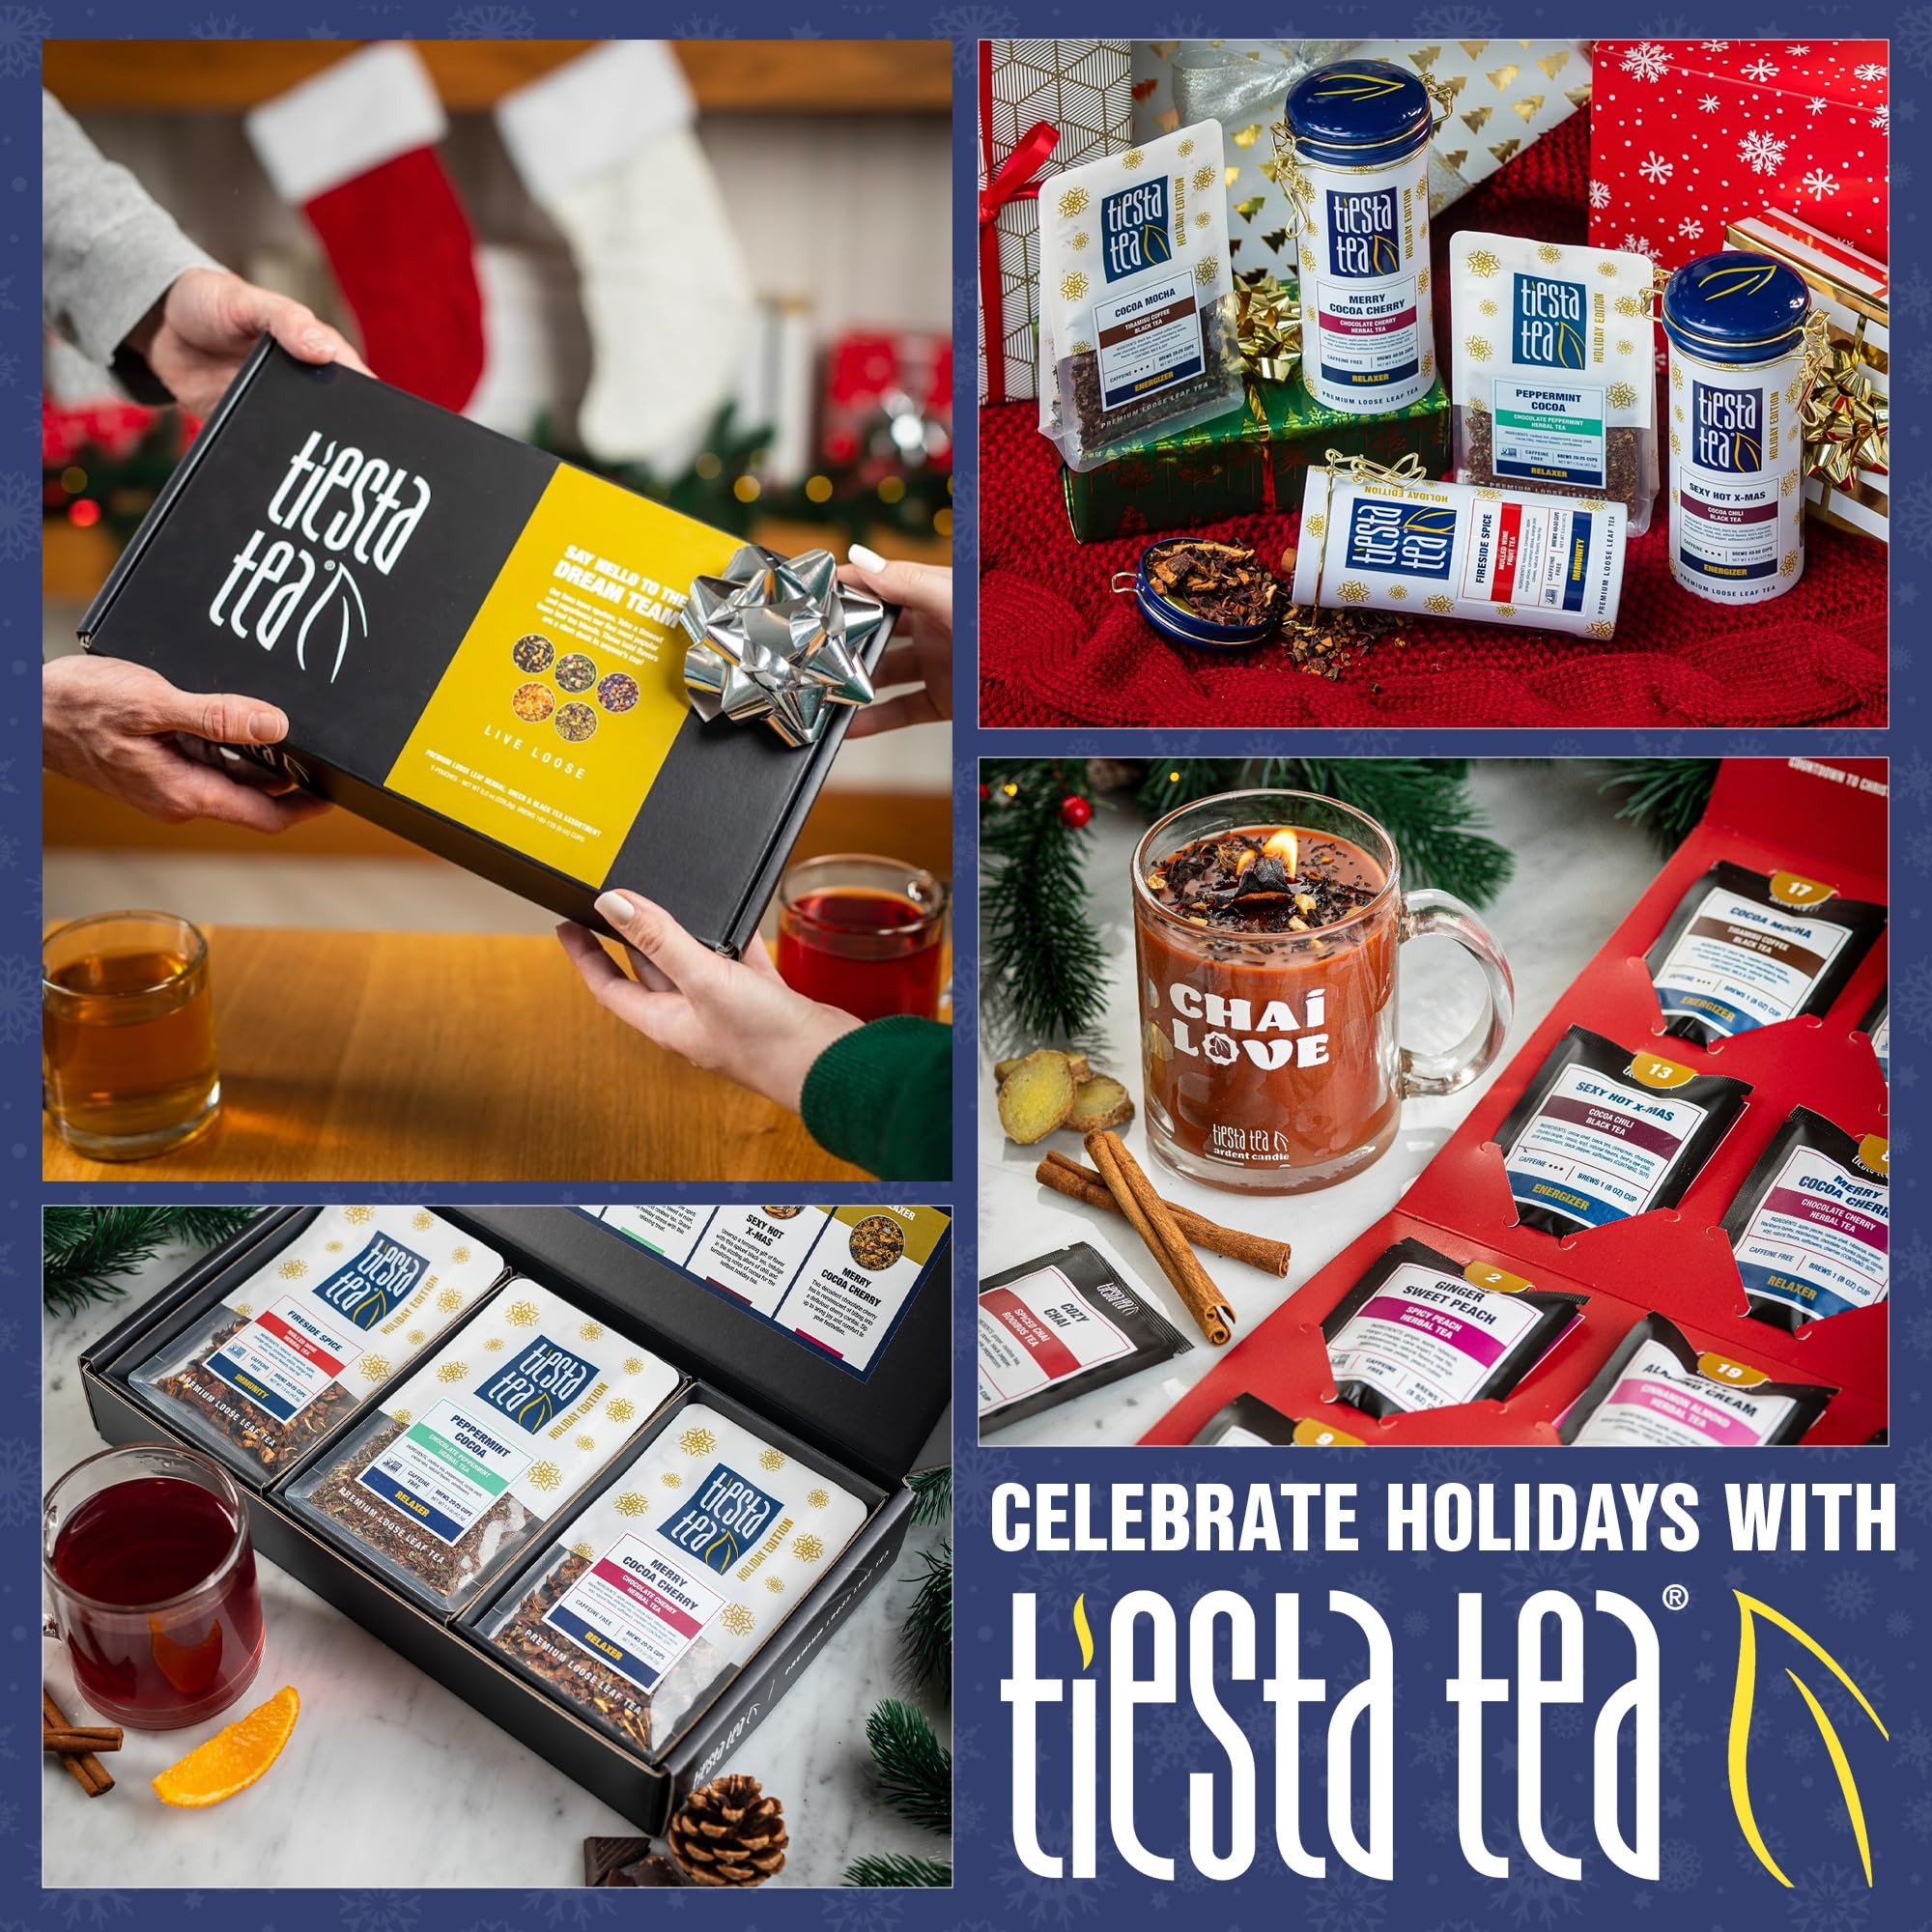
Item Name: Tiesta Tea - Blackberry Bellini Cold Brew | Loose Leaf | Blackberry Citrus Green Tea | Medium Caffeinated | Cold Brew Packets | Makes 64 oz of Pitcher Per Bag (Pack of 10)
Bullet Point 1: REFRESHING BLACKBERRY CITRUS GREEN TEA BLEND: Revive your senses with Tiesta Tea's Blackberry Citrus Green Tea, a vibrant blend of loose leaf green tea designed for cold brewing. Combining tart blackberries, sweet pineapple, and zesty lemon, this invigorating tea offers a unique, naturally sweet flavor that’s perfect for enjoying over ice. Stay energized with every sip!
Bullet Point 2: ALL-NATURAL, HIGH-QUALITY INGREDIENTS: Tiesta Tea’s Blackberry Citrus Green Tea is crafted with a premium blend of carefully selected natural ingredients, including pineapple, green tea, elderberries, lemon peel, raspberries, and blackberries. These quality ingredients create a well-balanced, flavorful tea experience that tea lovers will truly appreciate.
Bullet Point 3: TOP-TIER LOOSE LEAF BLENDS: Enjoy the premium quality of Tiesta Tea’s cold brew blends. Made with high-quality loose leaf tea and real, visible ingredients, each brew infuses naturally in cold water, delivering a fresh, smooth flavor. Ideal for iced tea lovers who appreciate a vibrant, natural taste.
Bullet Point 4: EFFORTLESS COLD BREW TEA PREP: Preparing cold brew tea has never been simpler with Tiesta Tea’s convenient, pre-measured packets. Just drop one packet into 64 oz of cold or room temperature water, steep it in the fridge for 1.5 to 2 hours, then remove the packet. Enjoy smooth, vibrant cold brew tea that’s ready to serve over ice—effortless, delicious, and refreshing.
Bullet Point 5: SEASONAL FLAVORS: Tiesta Tea’s loose-leaf blends are crafted to complement the vibrant, sunny days of Spring and Summer. These refreshing and aromatic flavors are perfect for sipping on warm afternoons, whether you’re unwinding at home or enjoying time outdoors with friends.
Product Description: Tiesta Tea’s Blackberry Citrus Green Tea is crafted with a premium blend of carefully selected natural ingredients, including pineapple, green tea, elderberries, lemon peel, raspberries, and blackberries. Crafted with high-quality, all-natural ingredients, each blend delivers smooth, vibrant flavors perfect for cold brewing. The easy-to-use, pre-measured packets make preparation a breeze—simply steep in cold or room temperature water for a few hours and enjoy a naturally invigorating drink. Tiesta Tea offers a variety of seasonal and classic flavors to suit every taste, making it the ideal choice for iced tea lovers looking for a flavorful, effortless tea experience.
Value: 10.0
Unit: Count

Price: 18.975